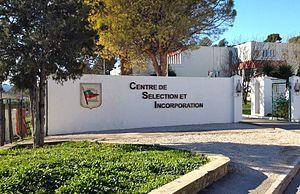
La Légion étrangère est un corps de l'Armée de terre française disposant d'un commandement particulier et comportant plusieurs spécialités : infanterie, cavalerie, génie et troupes aéroportées. La Légion est également indépendante du point de vue de son recrutement.
Le groupement du recrutement de la Légion étrangère est une unité de l'Armée de terre française. C'est l'unité formant corps, chargée du recrutement de la Légion étrangère.